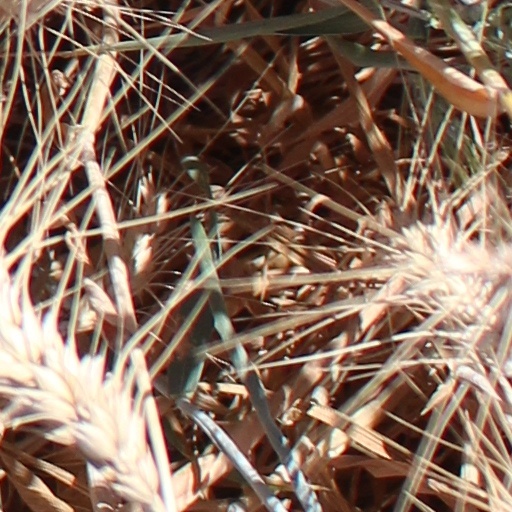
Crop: wheat